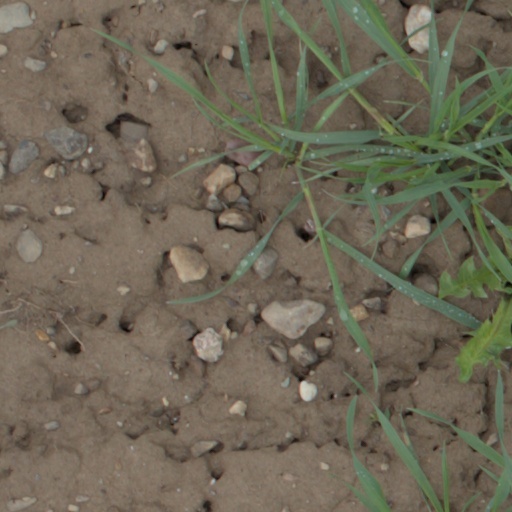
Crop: wheat